Pio Terei

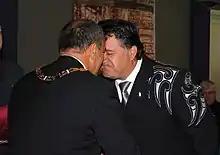
Terei (right) and Sir Jerry Mateparae hongi at Terei's investiture as a Member of the New Zealand Order of Merit at Government House, Auckland, on 20 April 2012

In 1997 he was presented the Rielly Comedy Award by the Variety Artists Club of New Zealand.